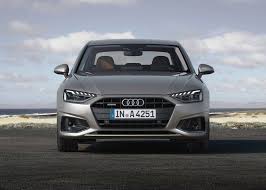
Label: noambulance